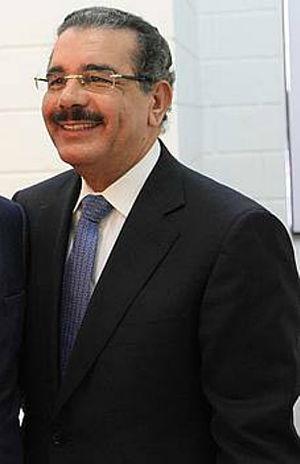
La République dominicaine occupe les deux-tiers de l'est de l'île d'Hispaniola, dans les Grandes Antilles. Le tiers occidental de l'île appartient à Haïti.